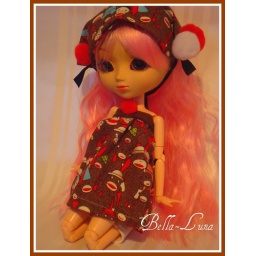
Bella-Luna is posing in her new sock monkey dress that I made her.